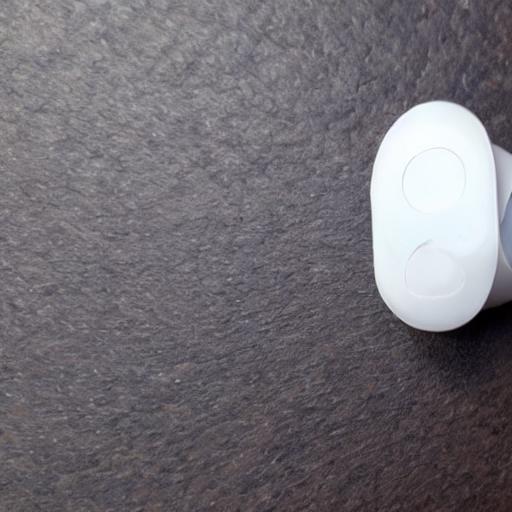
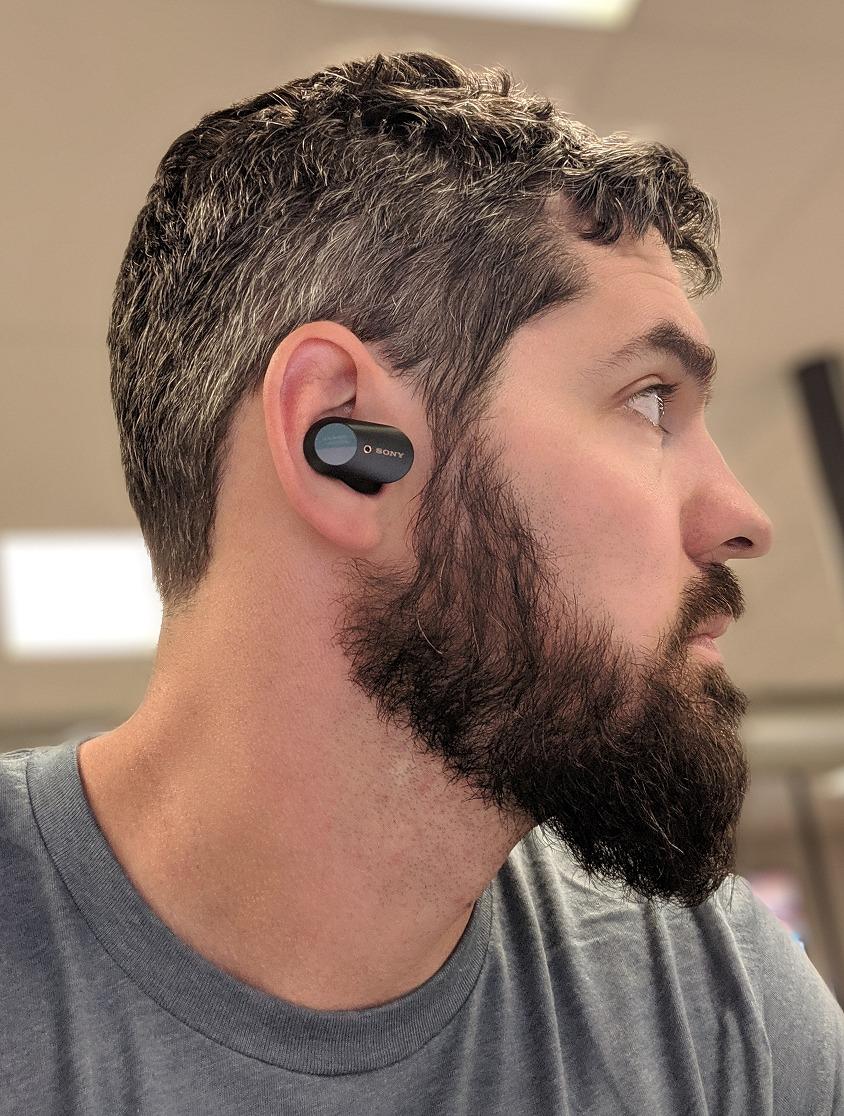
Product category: earbuds
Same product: no